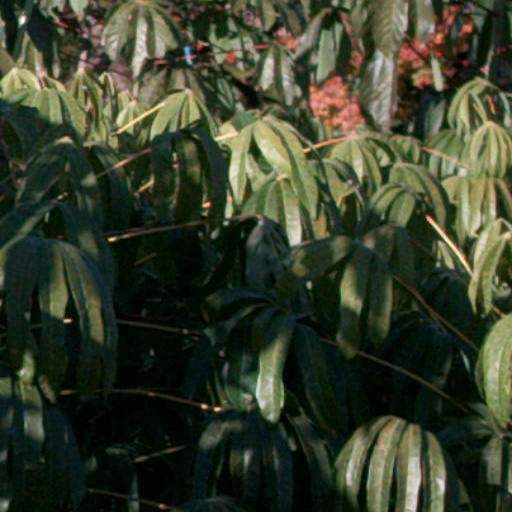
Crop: cassava